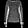
Label: Pullover